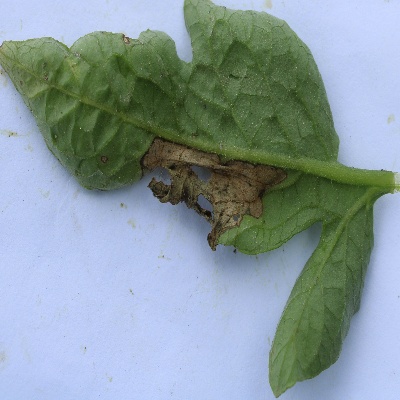
Crop: Tomato
Condition: verticulium wilt